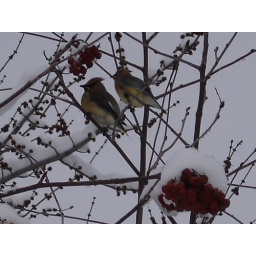
When I came home these beauilful birds were in my Mountain Ash -must of been at least 20 of them.